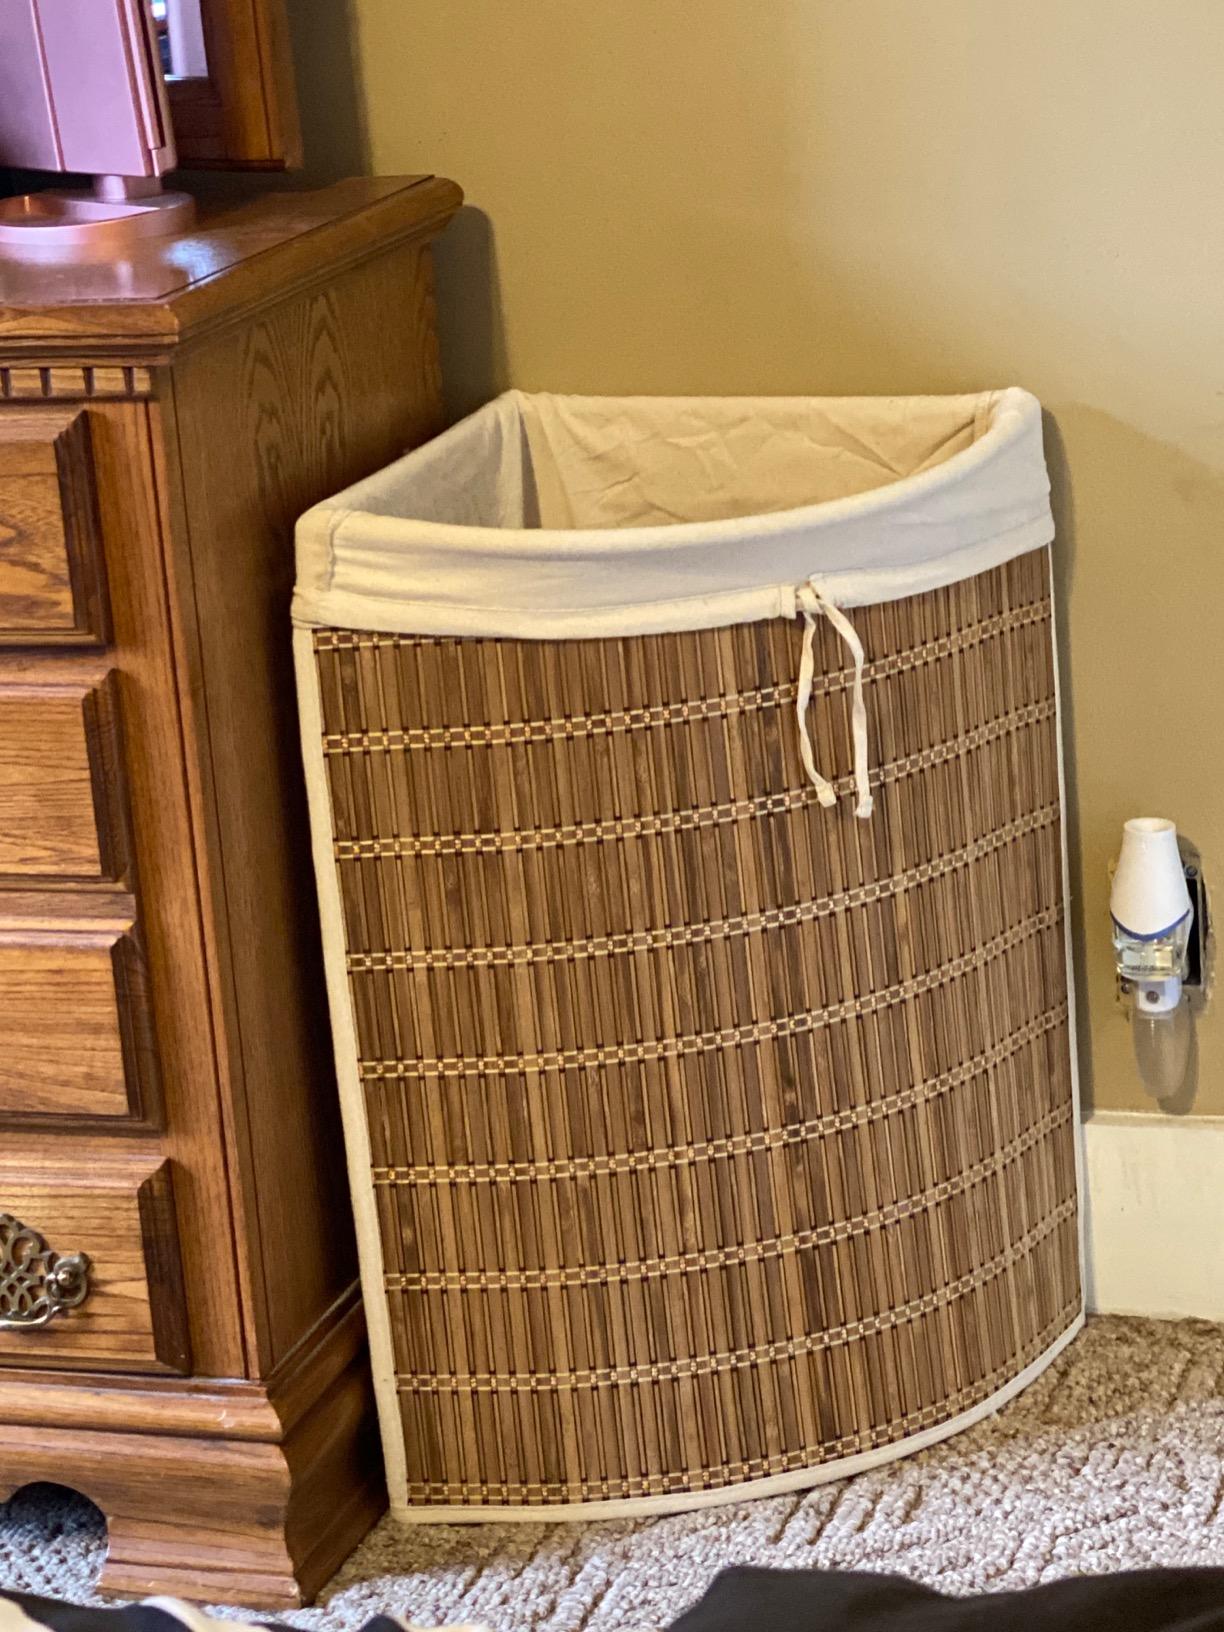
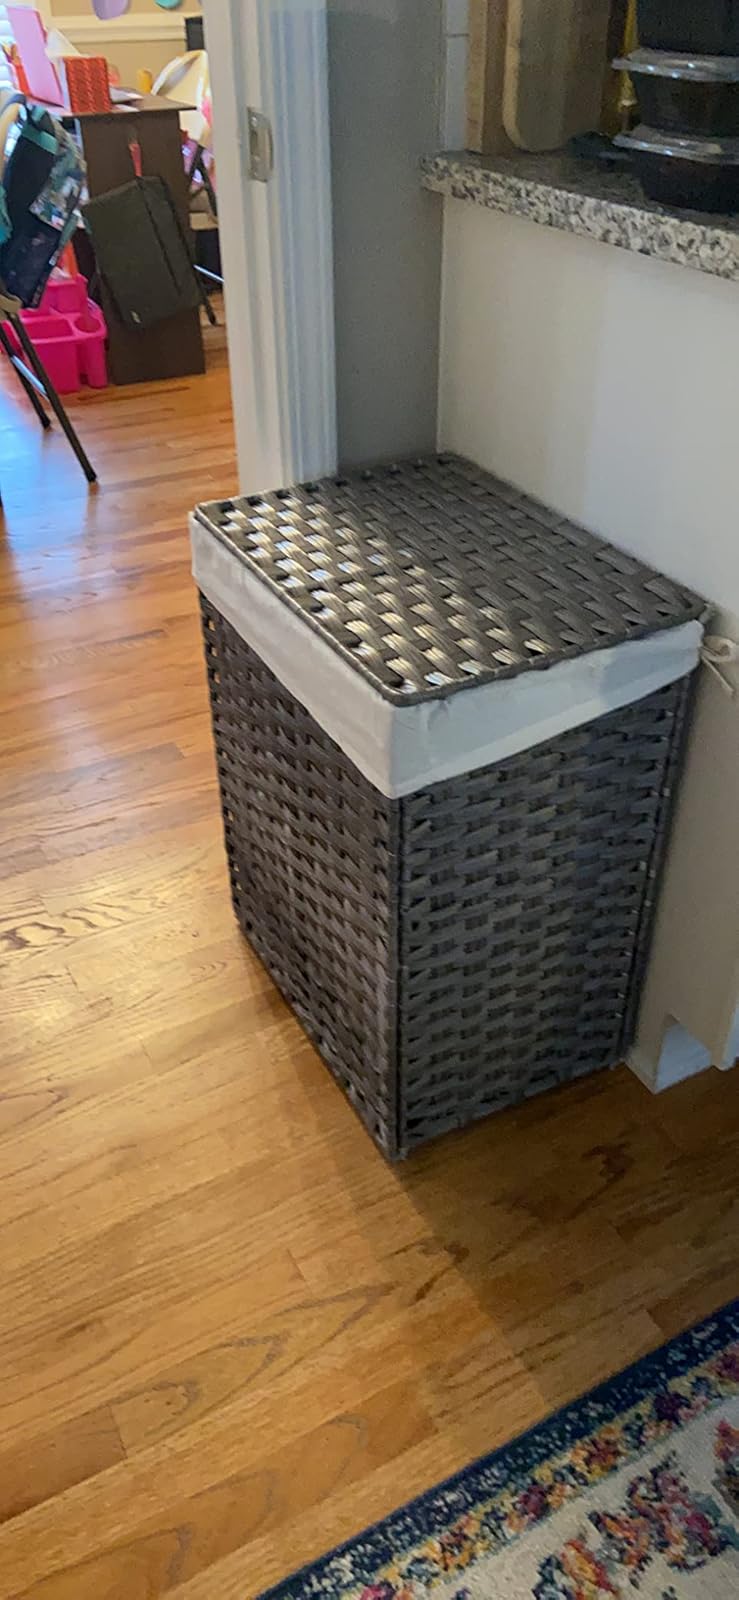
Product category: items_hamper
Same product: no